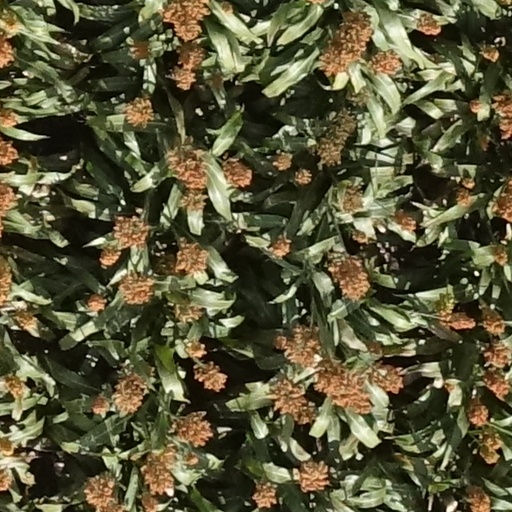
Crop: sorghum